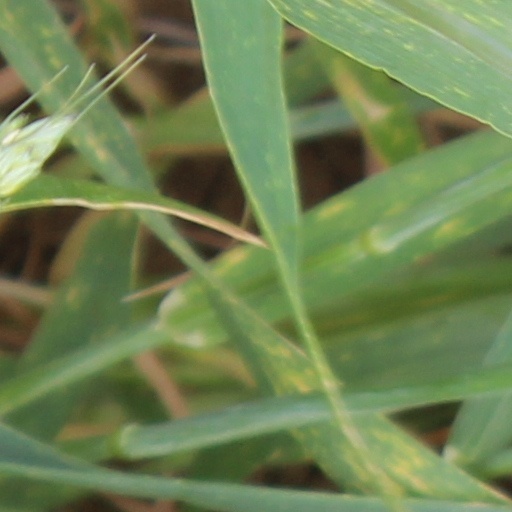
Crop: wheat